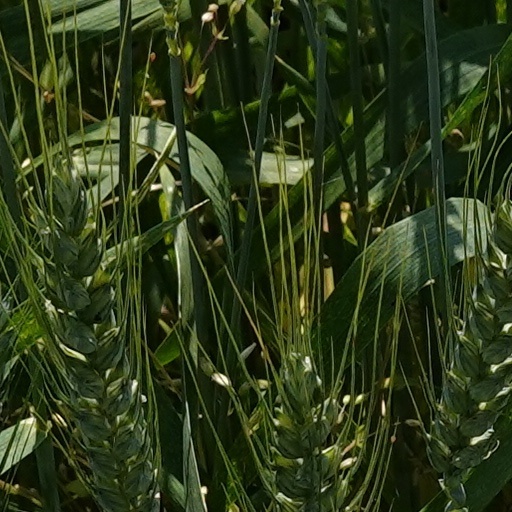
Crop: wheat